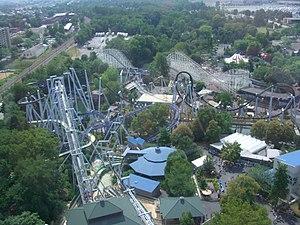
Great Bear sont des montagnes russes inversées du parc Hersheypark, situé à Hershey, en Pennsylvanie, aux États-Unis.